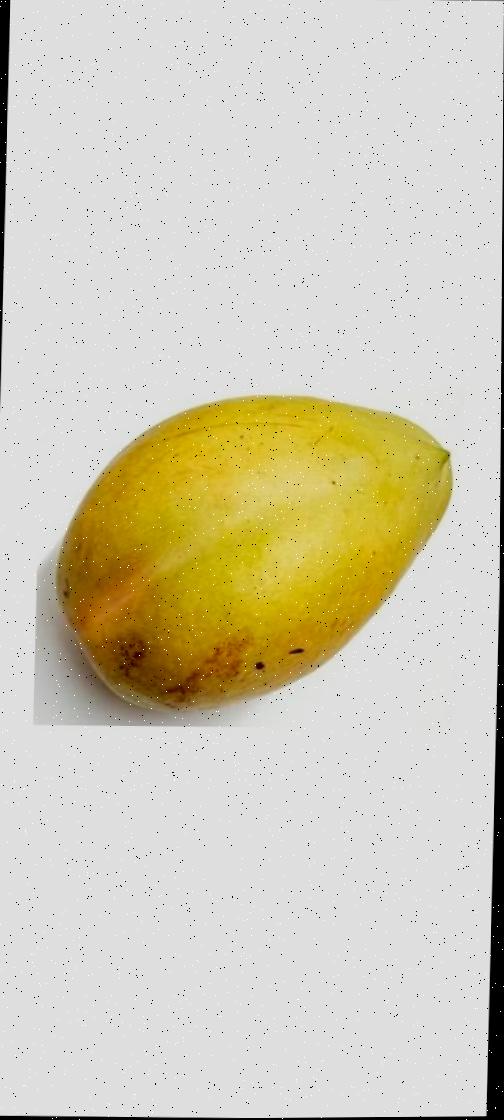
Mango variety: Bari-11